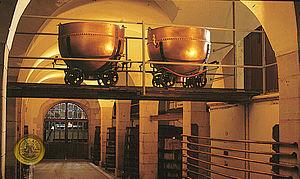
Cuverie Corton Grancey - Louis Latour - Chariots de cuivre
La Maison Louis Latour, négociant-éleveur de vins rouges et blancs en Bourgogne, France, est actuellement dirigée par Louis-Fabrice Latour, septième Louis Latour. La société est fondée en 1797, et est restée familiale. La maison Louis Latour représente la plus grande propriété de grands crus en Côte-d'Or avec un total de 28,63 hectares.
Le cuivre est l'élément chimique de numéro atomique 29, de symbole Cu. Le corps simple cuivre est un métal.